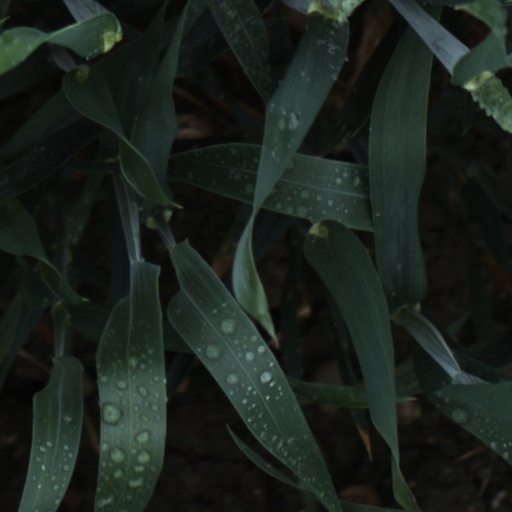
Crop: wheat